Zalmai Aziz

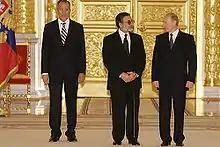
Zalmai Aziz presents his diplomatic credentials to then-President of Russia Vladimir Putin on 27 July 2007.

Zalmai Aziz (born 1940 in Kabul) is an Afghan diplomat and is the current ambassador of Afghanistan to the United Nations Office in Geneva and to Switzerland. He is the former Ambassador Extraordinary and Plenipotentiary of the Islamic Republic of Afghanistan to the Russian Federation and the former Deputy Minister of Foreign Affairs of Afghanistan.